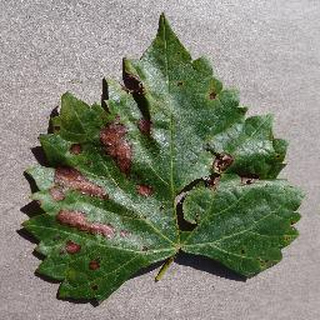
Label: grape_esca_black_measles